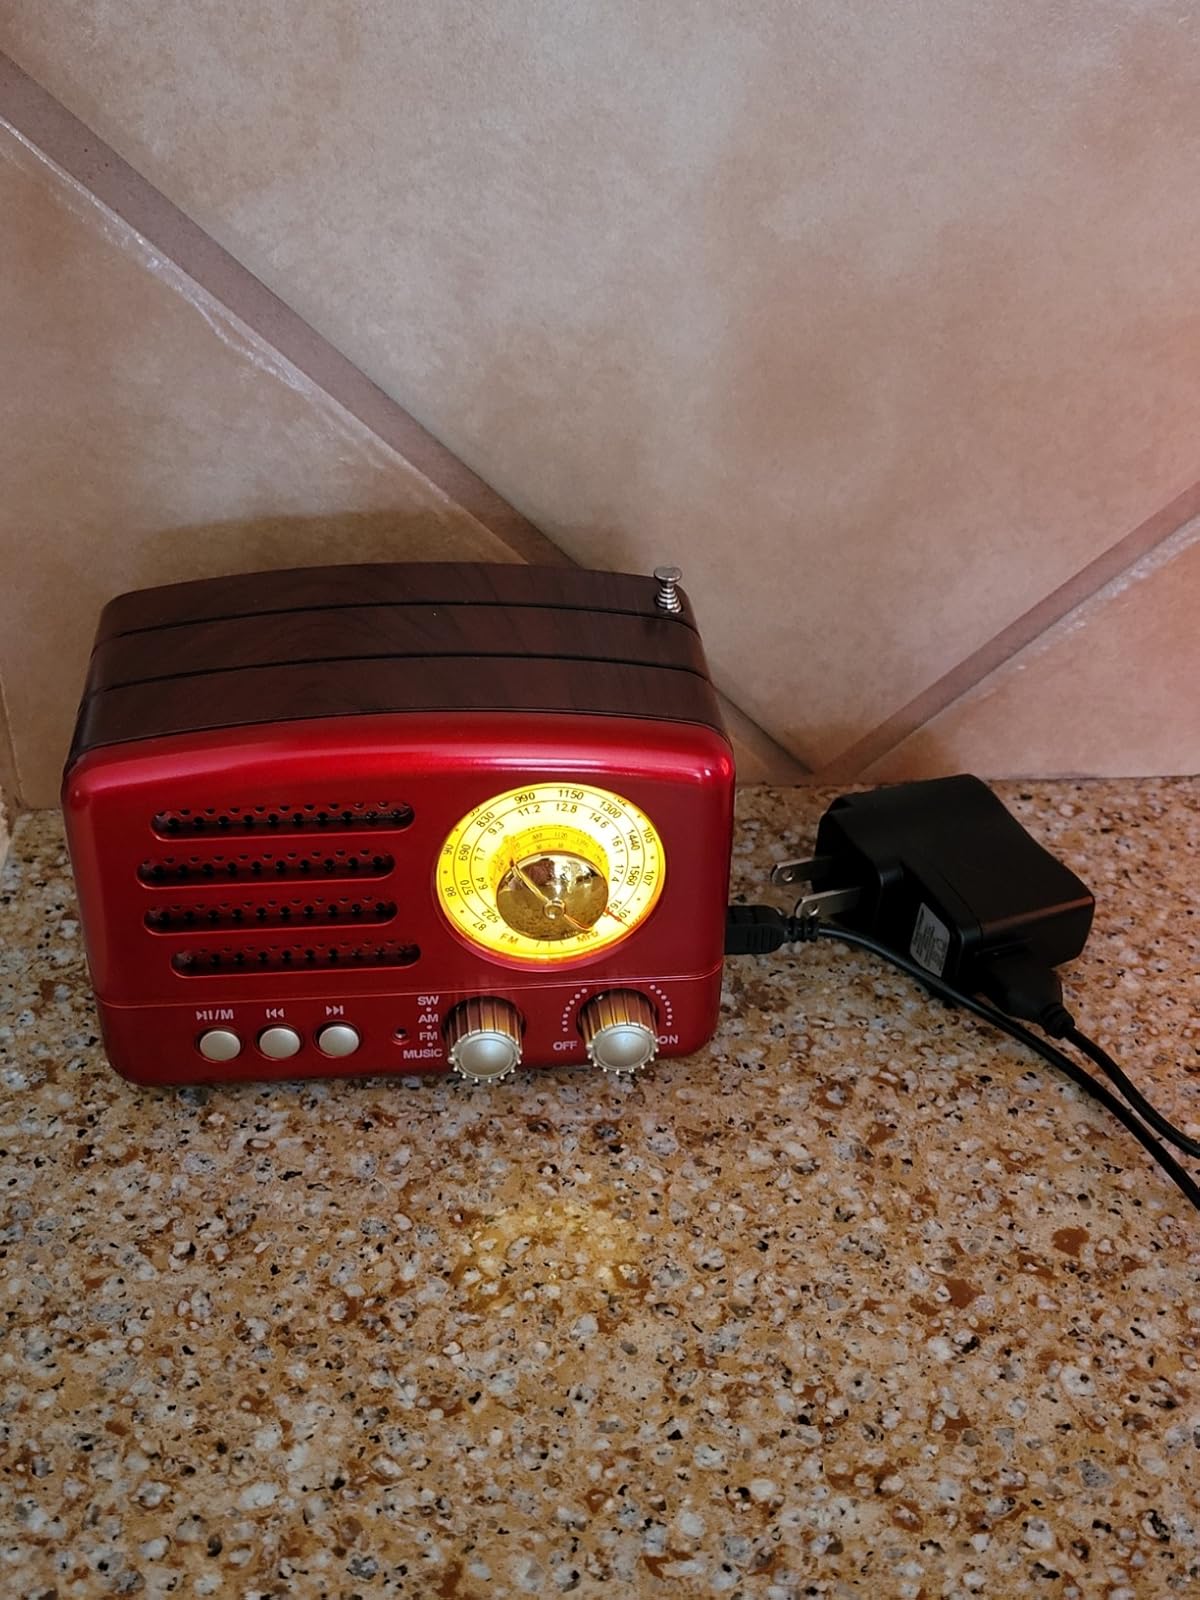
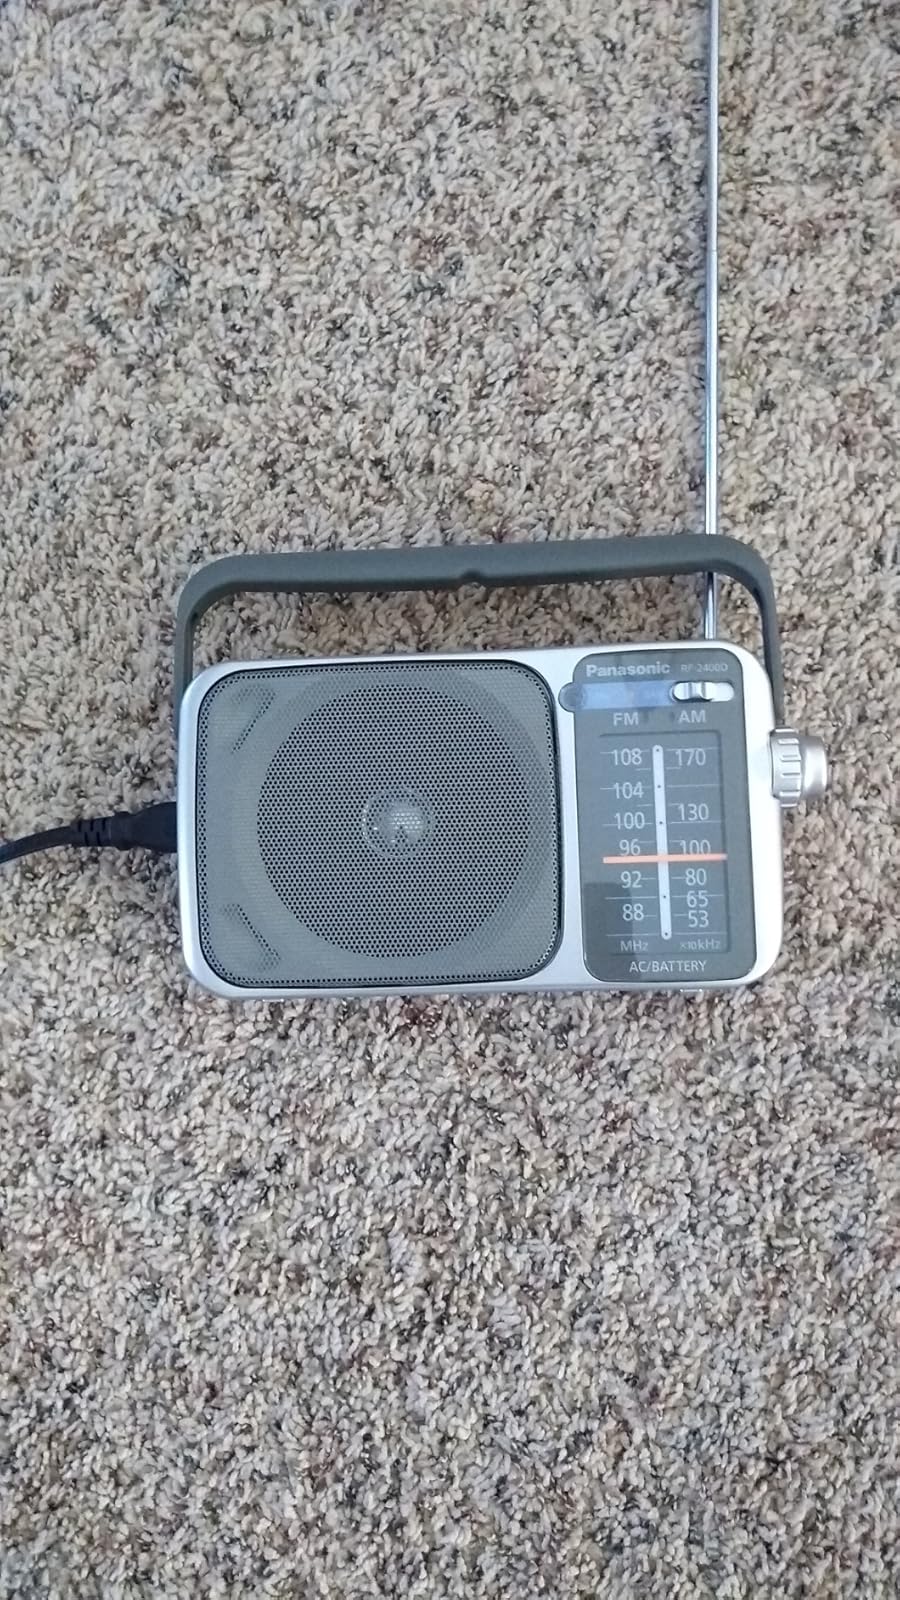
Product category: radio
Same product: no